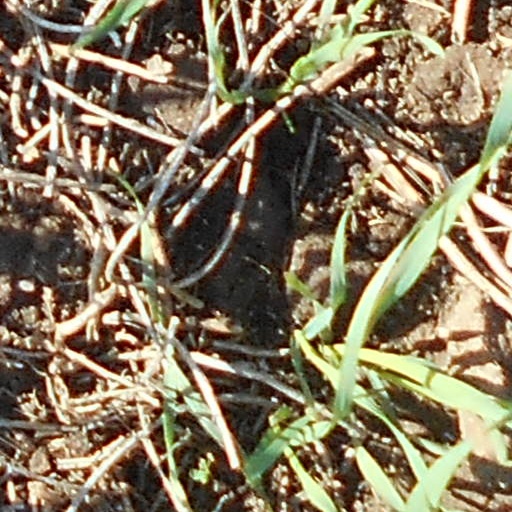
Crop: wheat